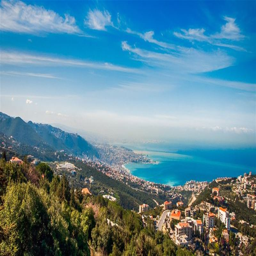
a city in the morning